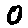
Label: 0